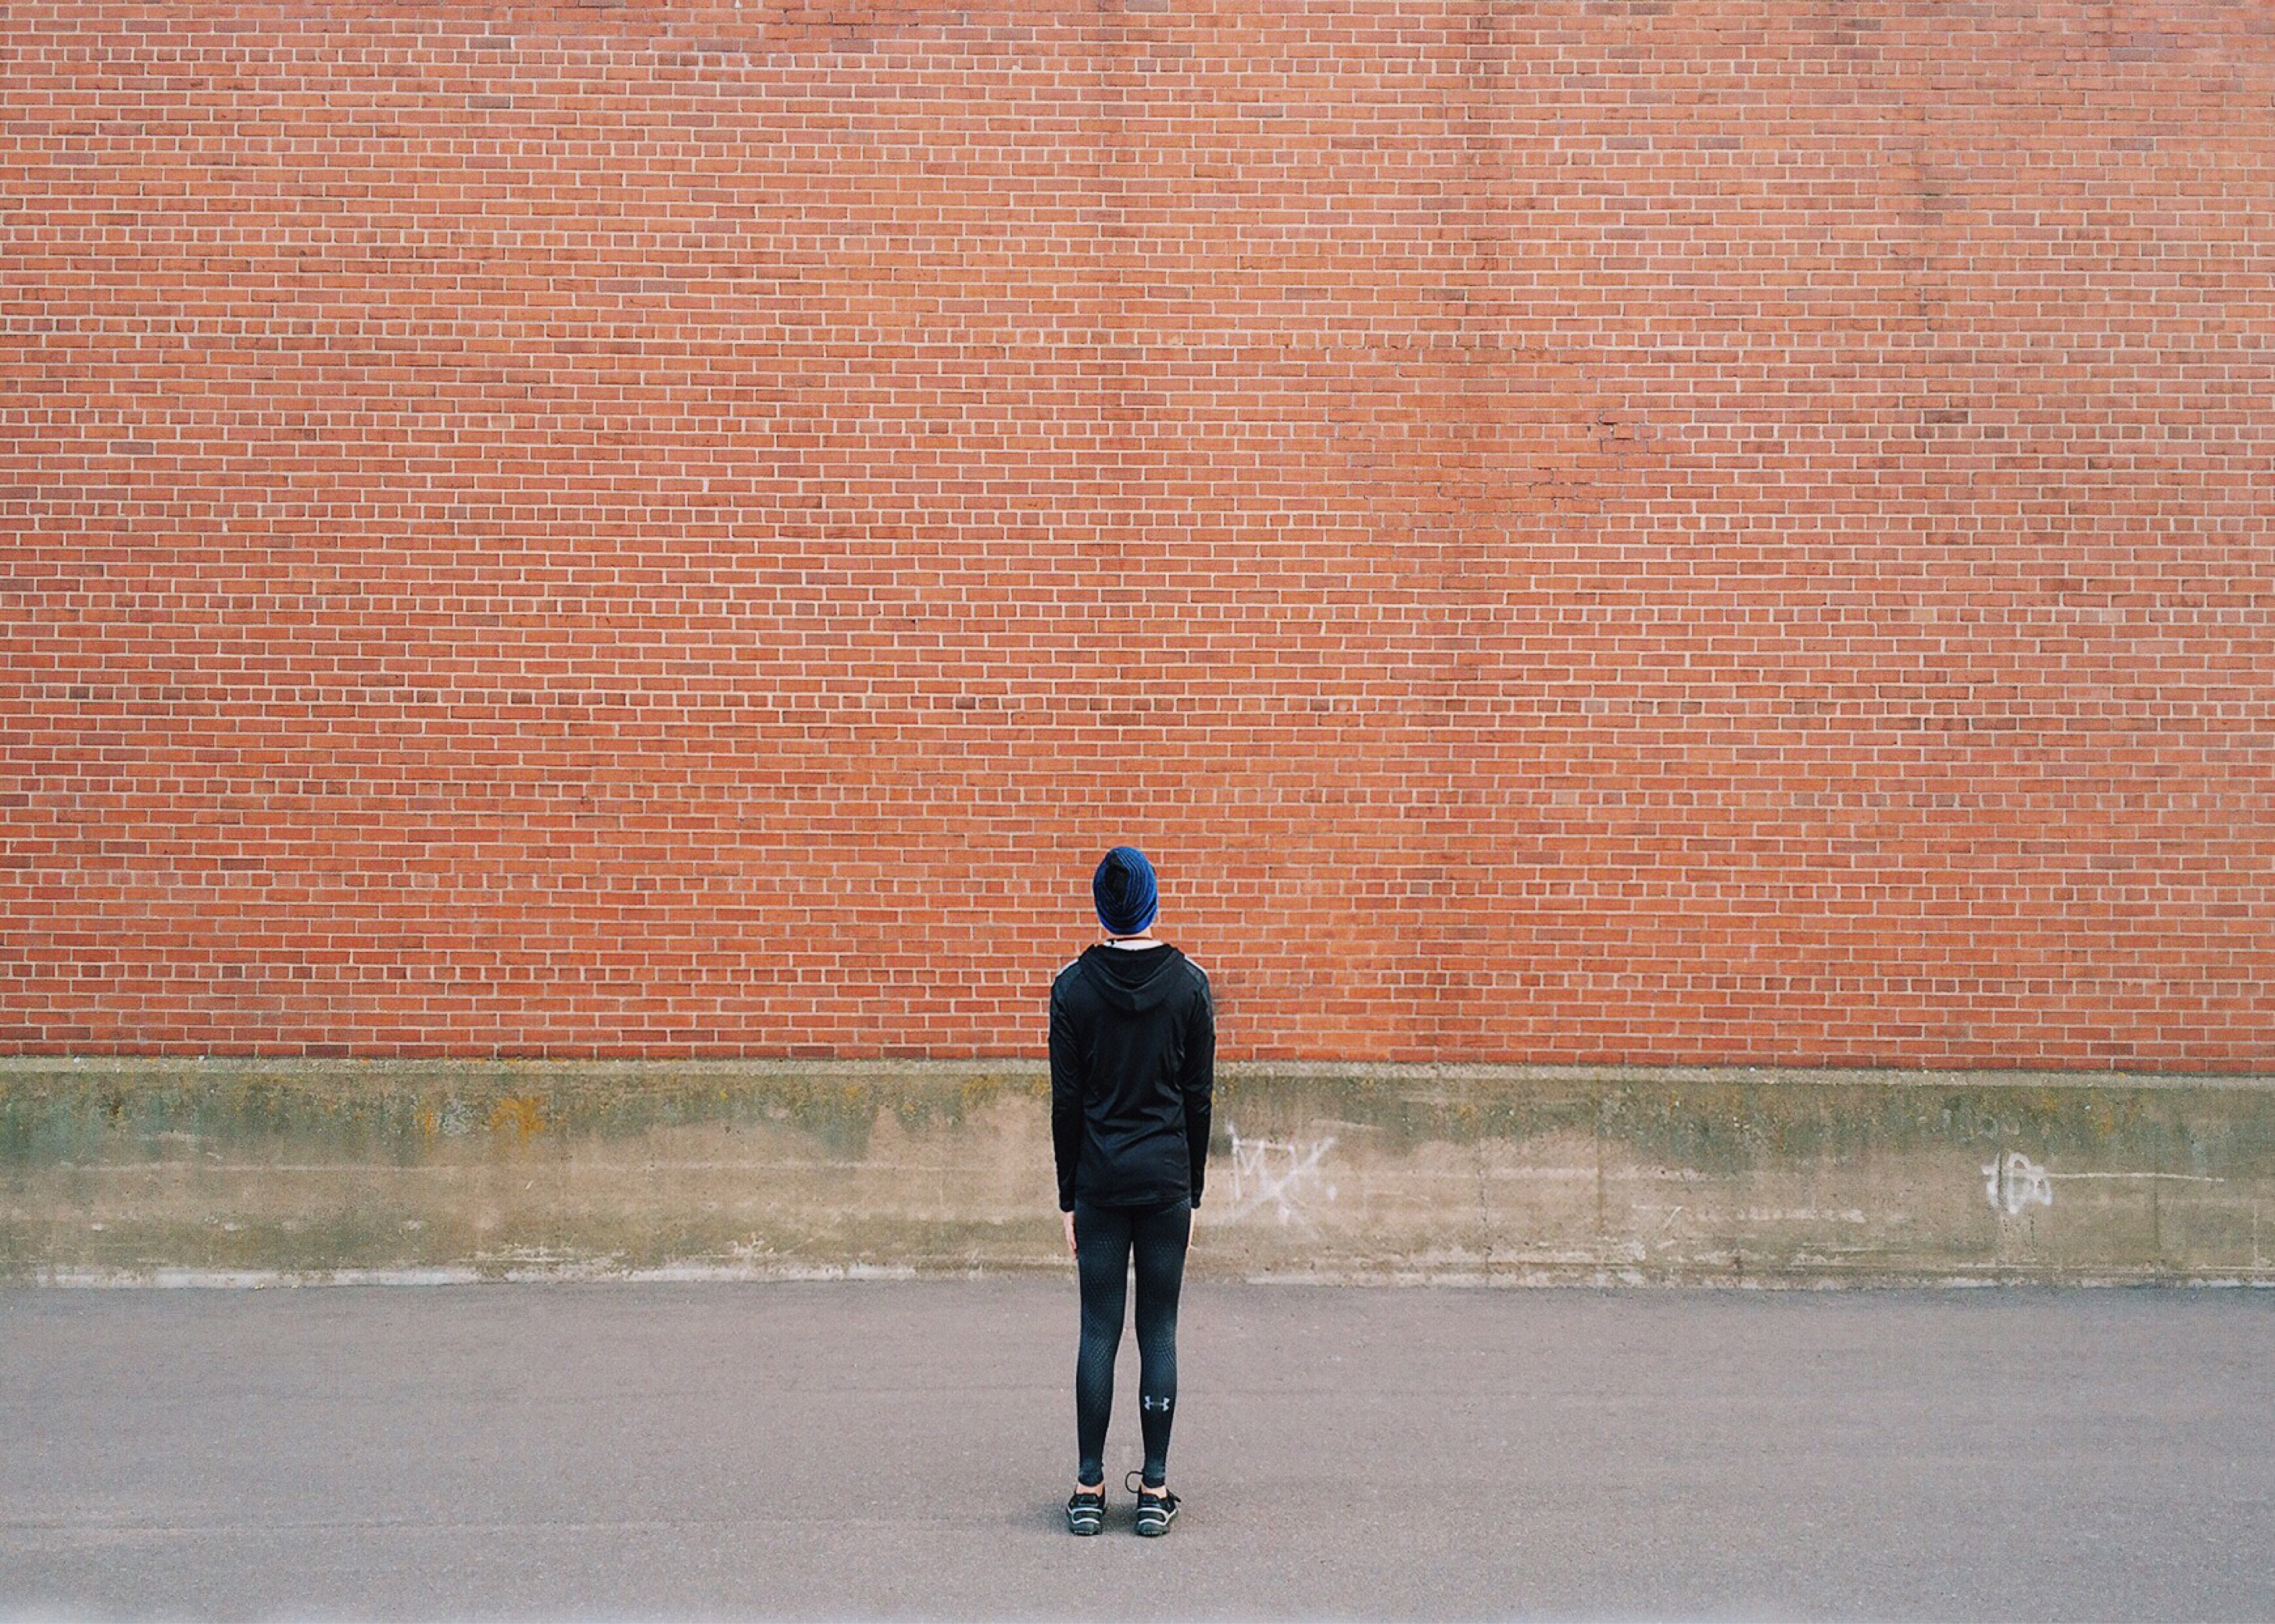
run, wall, red, runner, exercise, fitness, photograph, athlete, hit the wall